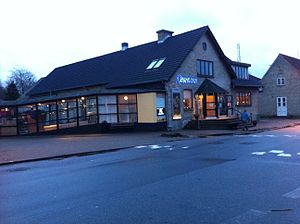
Skørping KulturStation
Kinorevuen
Kinorevuen i Skørping.
Skørping KulturStation er et kulturhus på Sverriggårdsvej i Skørping, beliggende overfor Skørping Station. Centeret ligger i byens gamle kro. KulturStation blev indrettet i 1997, efter at Skørping Kro lukkede.